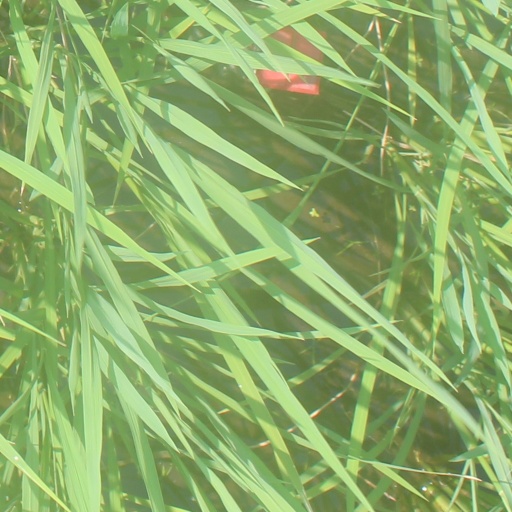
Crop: rice